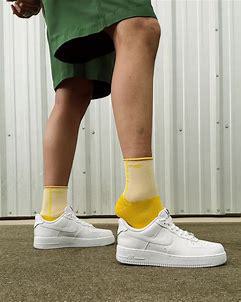
Brand: Nike
Model: Force 1 Easyon